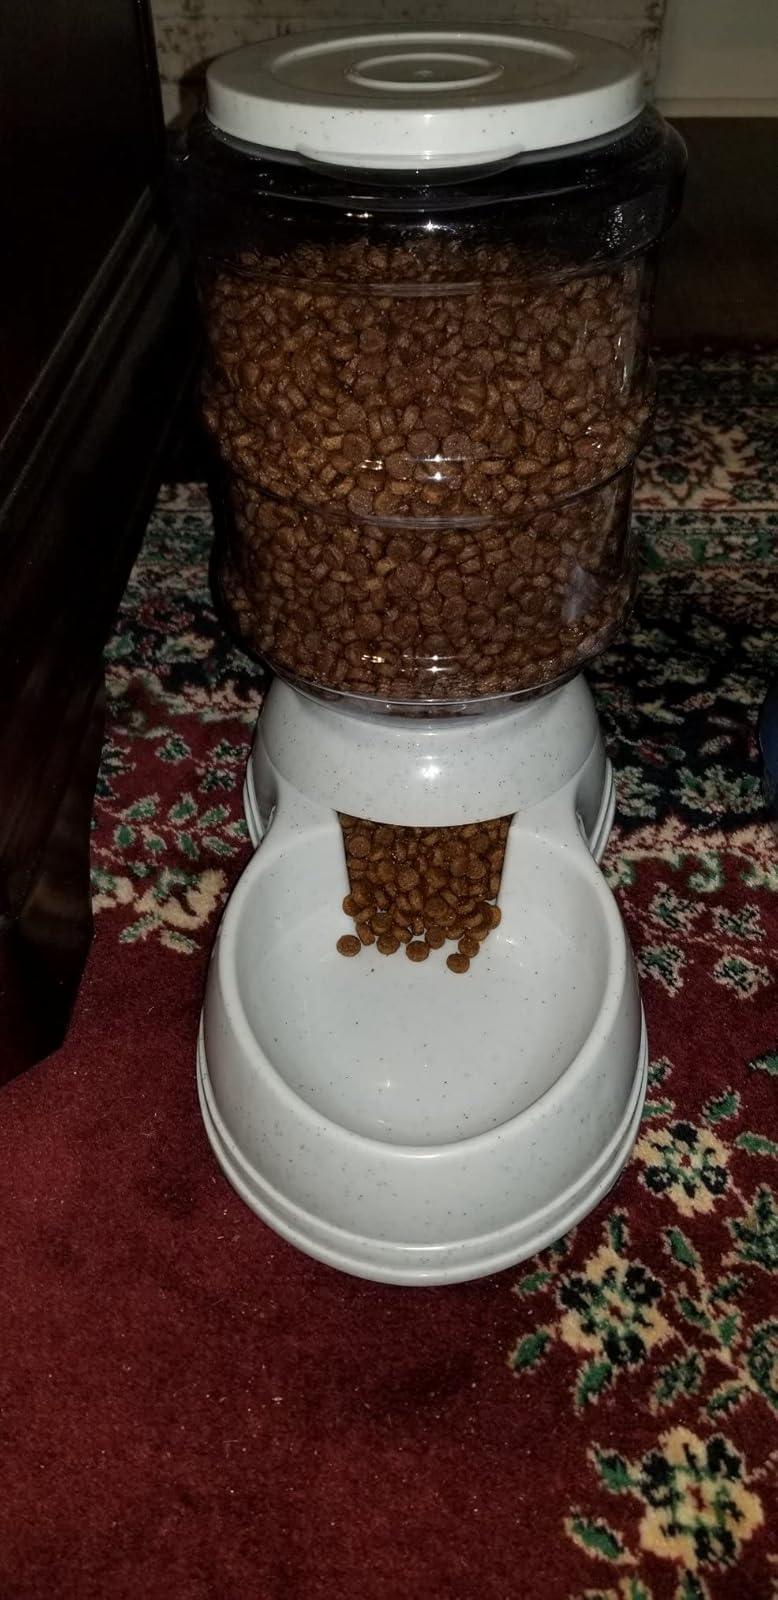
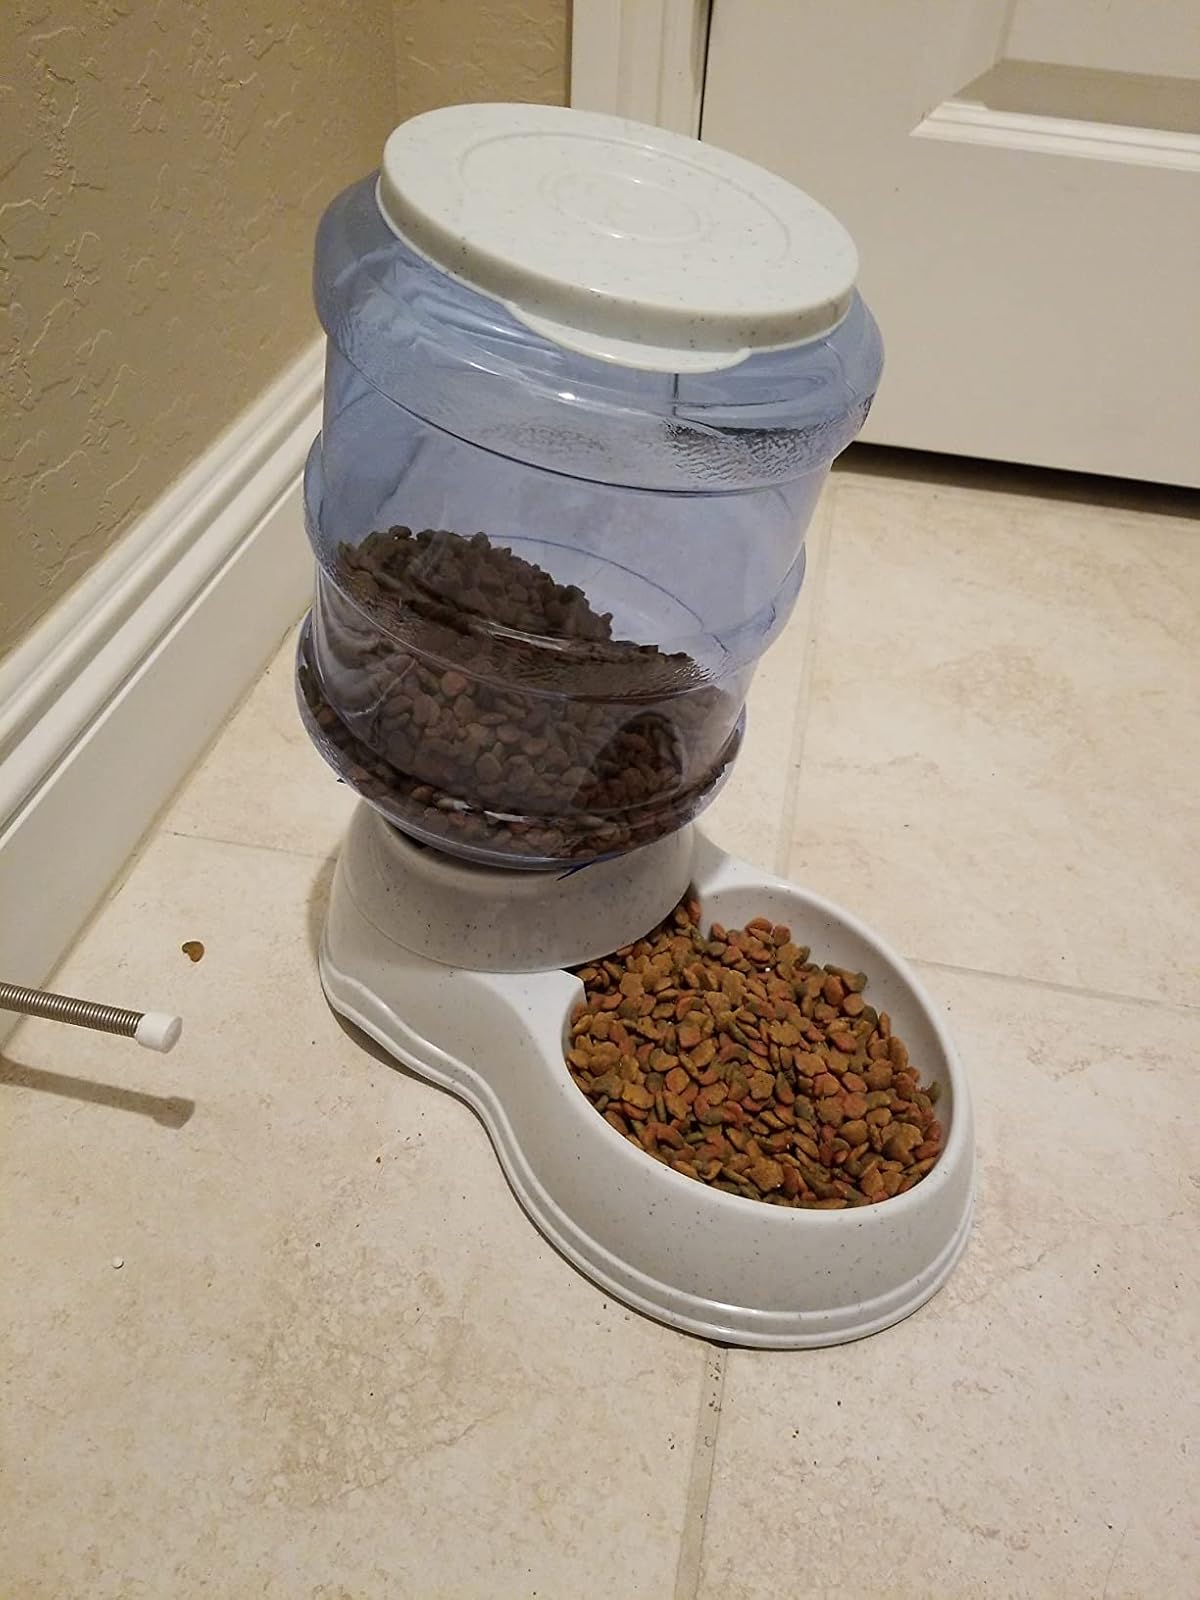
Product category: items_feeder
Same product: yes